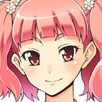
Portrait style: Anime Portrait